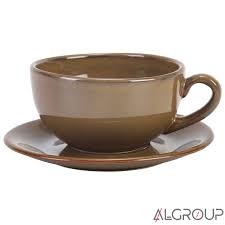
Waste category: glass